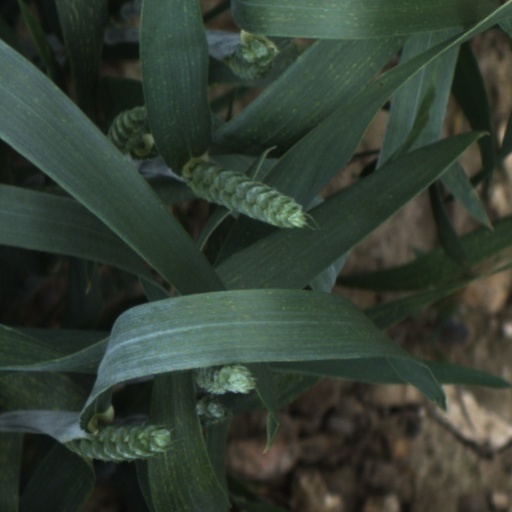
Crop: wheat